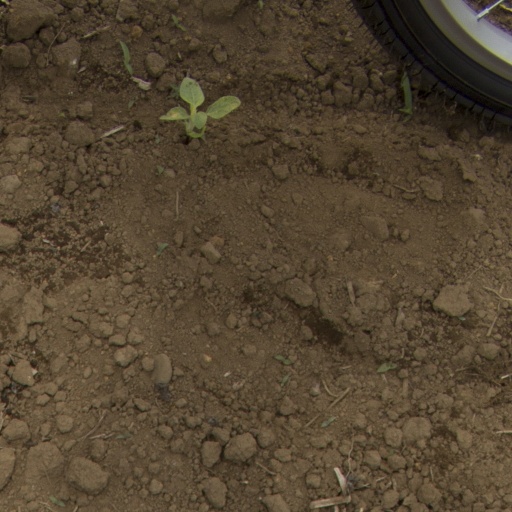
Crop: Jerusalem artichoke